Helmond Sport

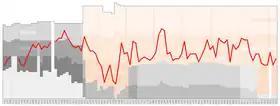
Historical chart of league performance

Below is a table with Helmond Sport's domestic results since the introduction of professional football in 1956.